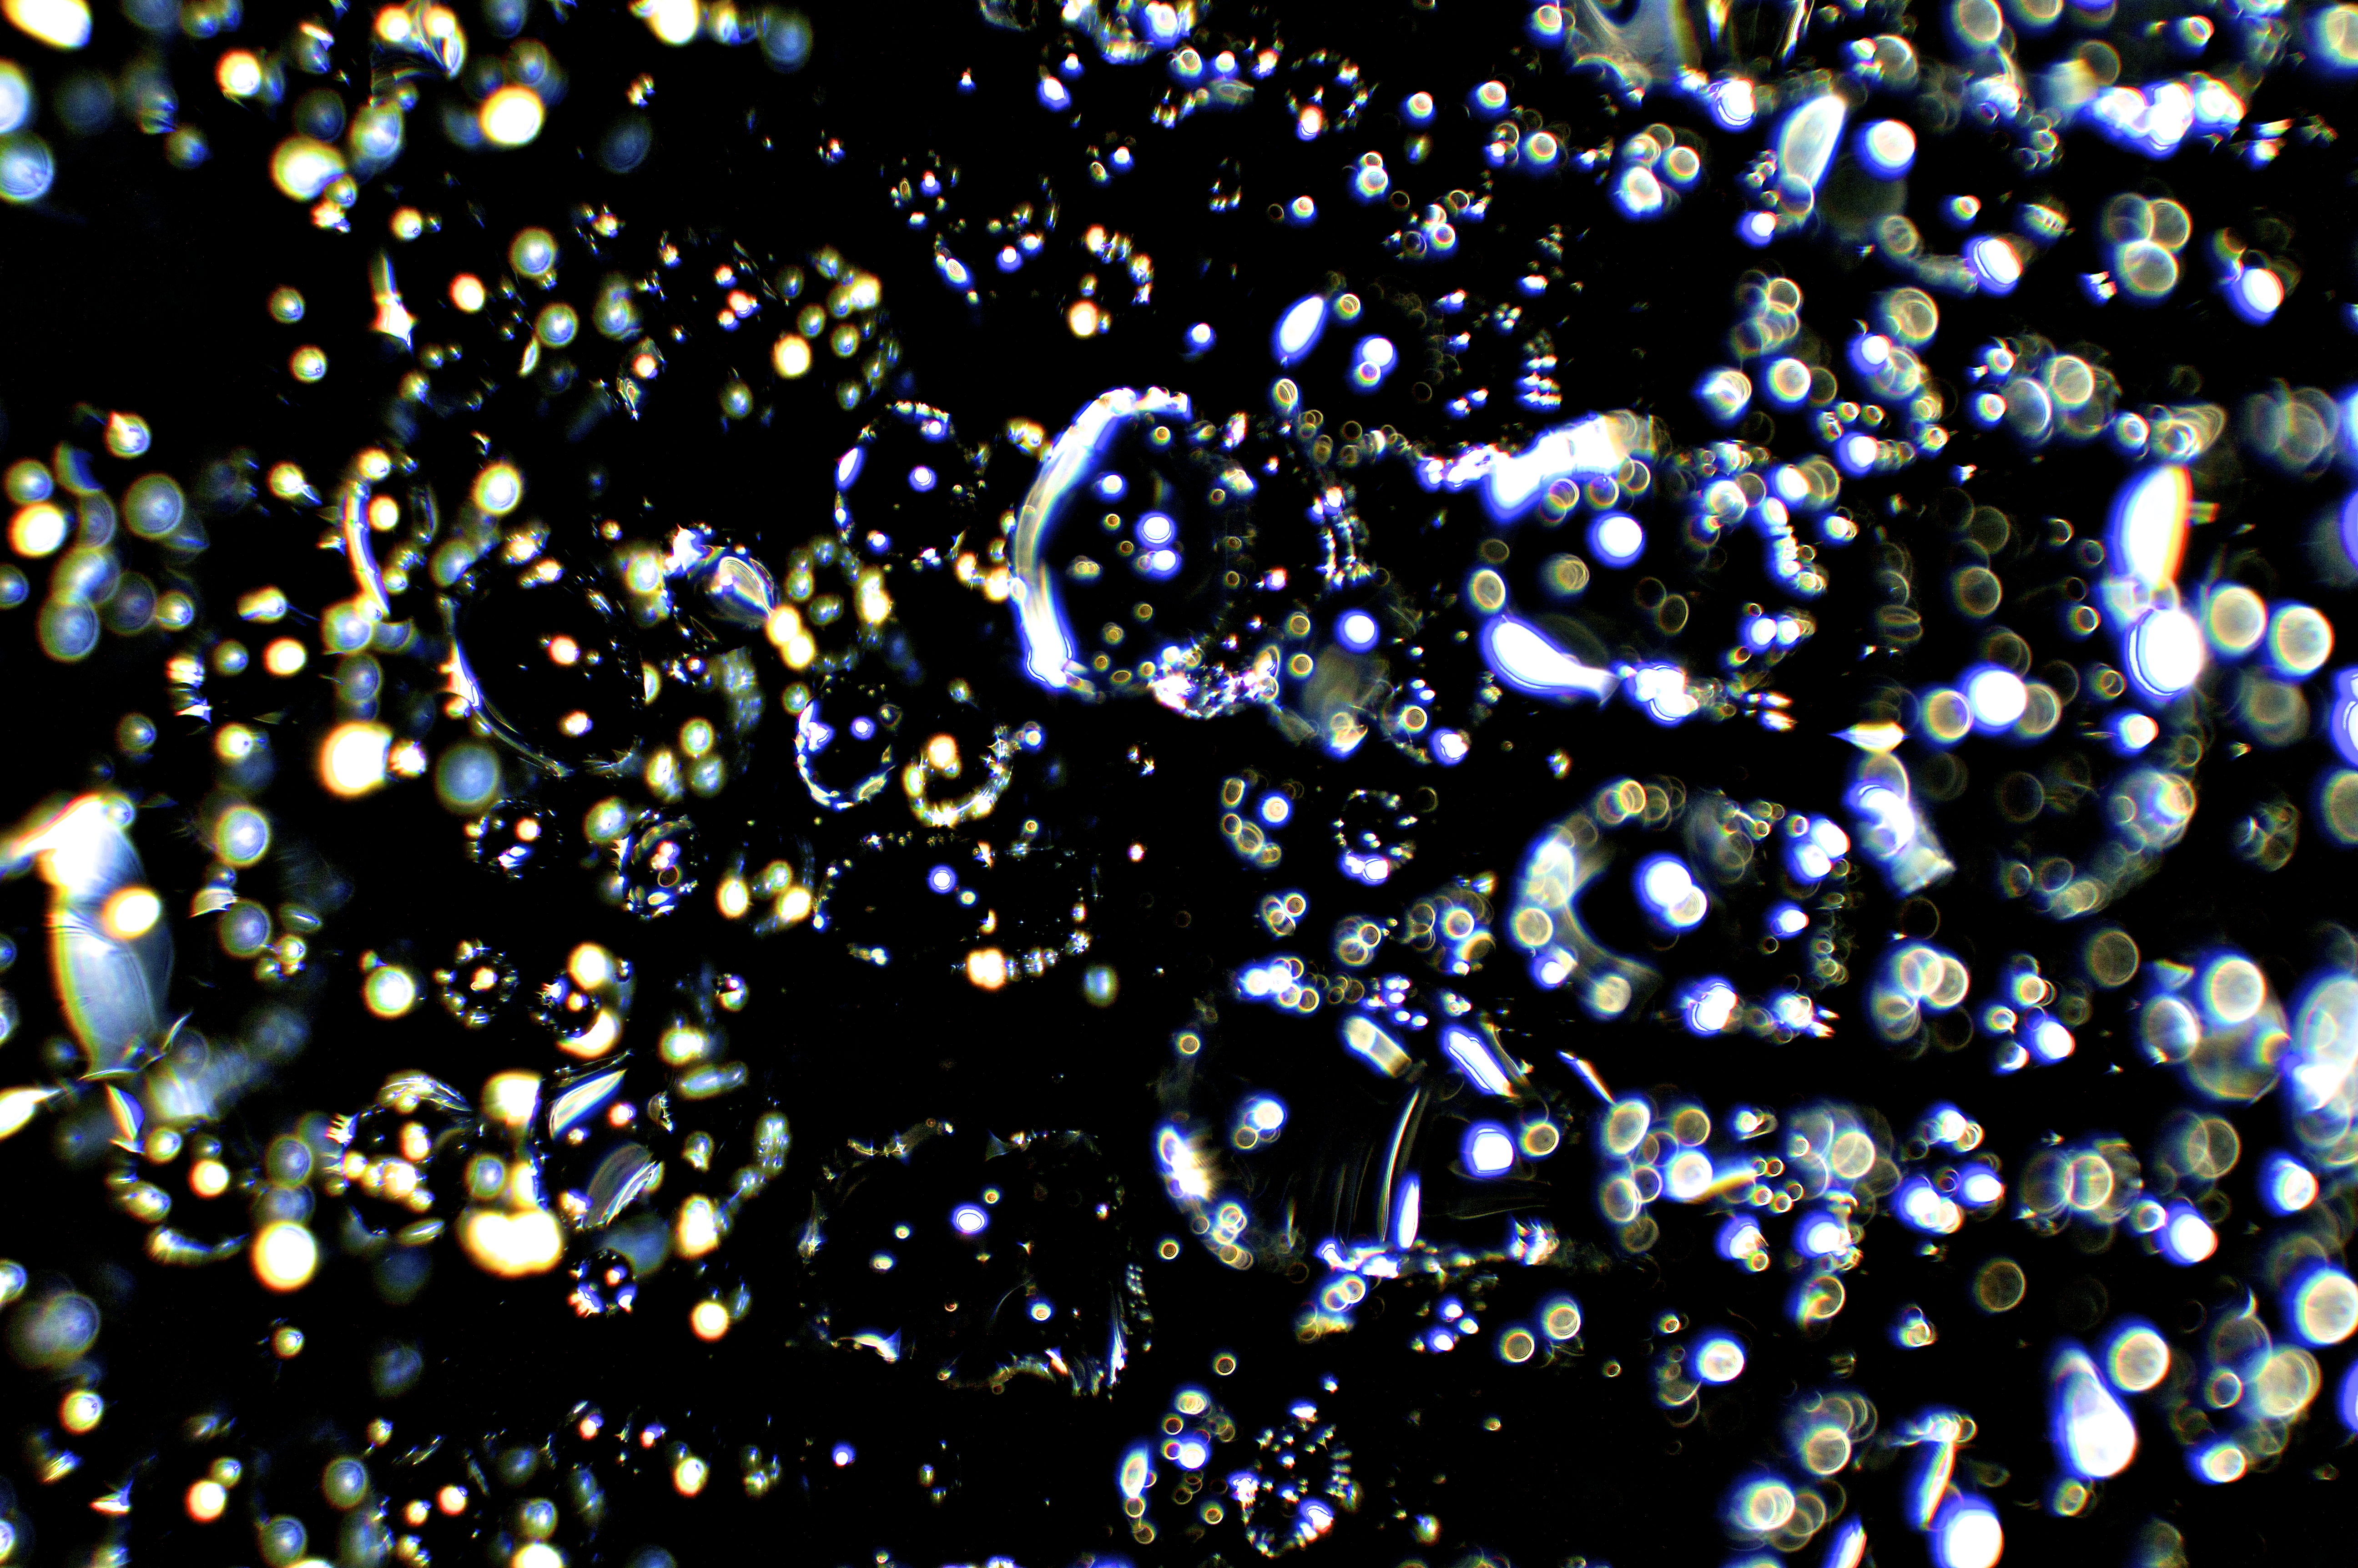
water, cold, winter, night, number, ice, pattern, line, macro, canon, circle, font, design, colorado, cool, boulder, cu, 7d, shape, beads